The Flock (film)

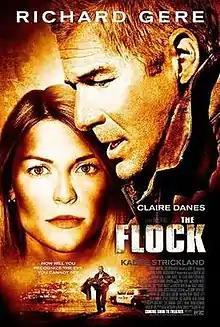
Promotional movie poster

The Flock is a 2007 American thriller film directed by Andrew Lau, the co-director of the "Infernal Affairs" trilogy. The film, which marks his first English-language film, stars Richard Gere and Claire Danes.